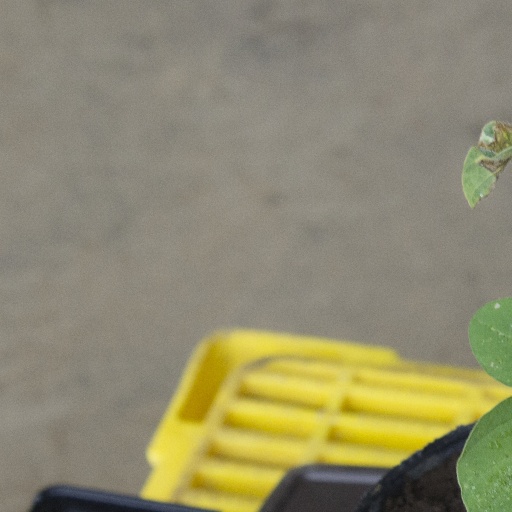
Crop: soybean